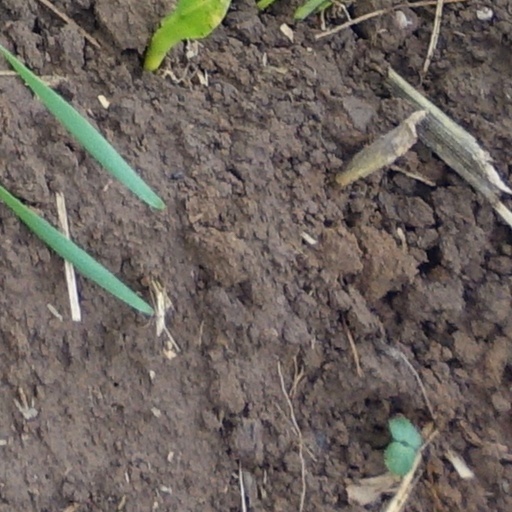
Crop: wheat